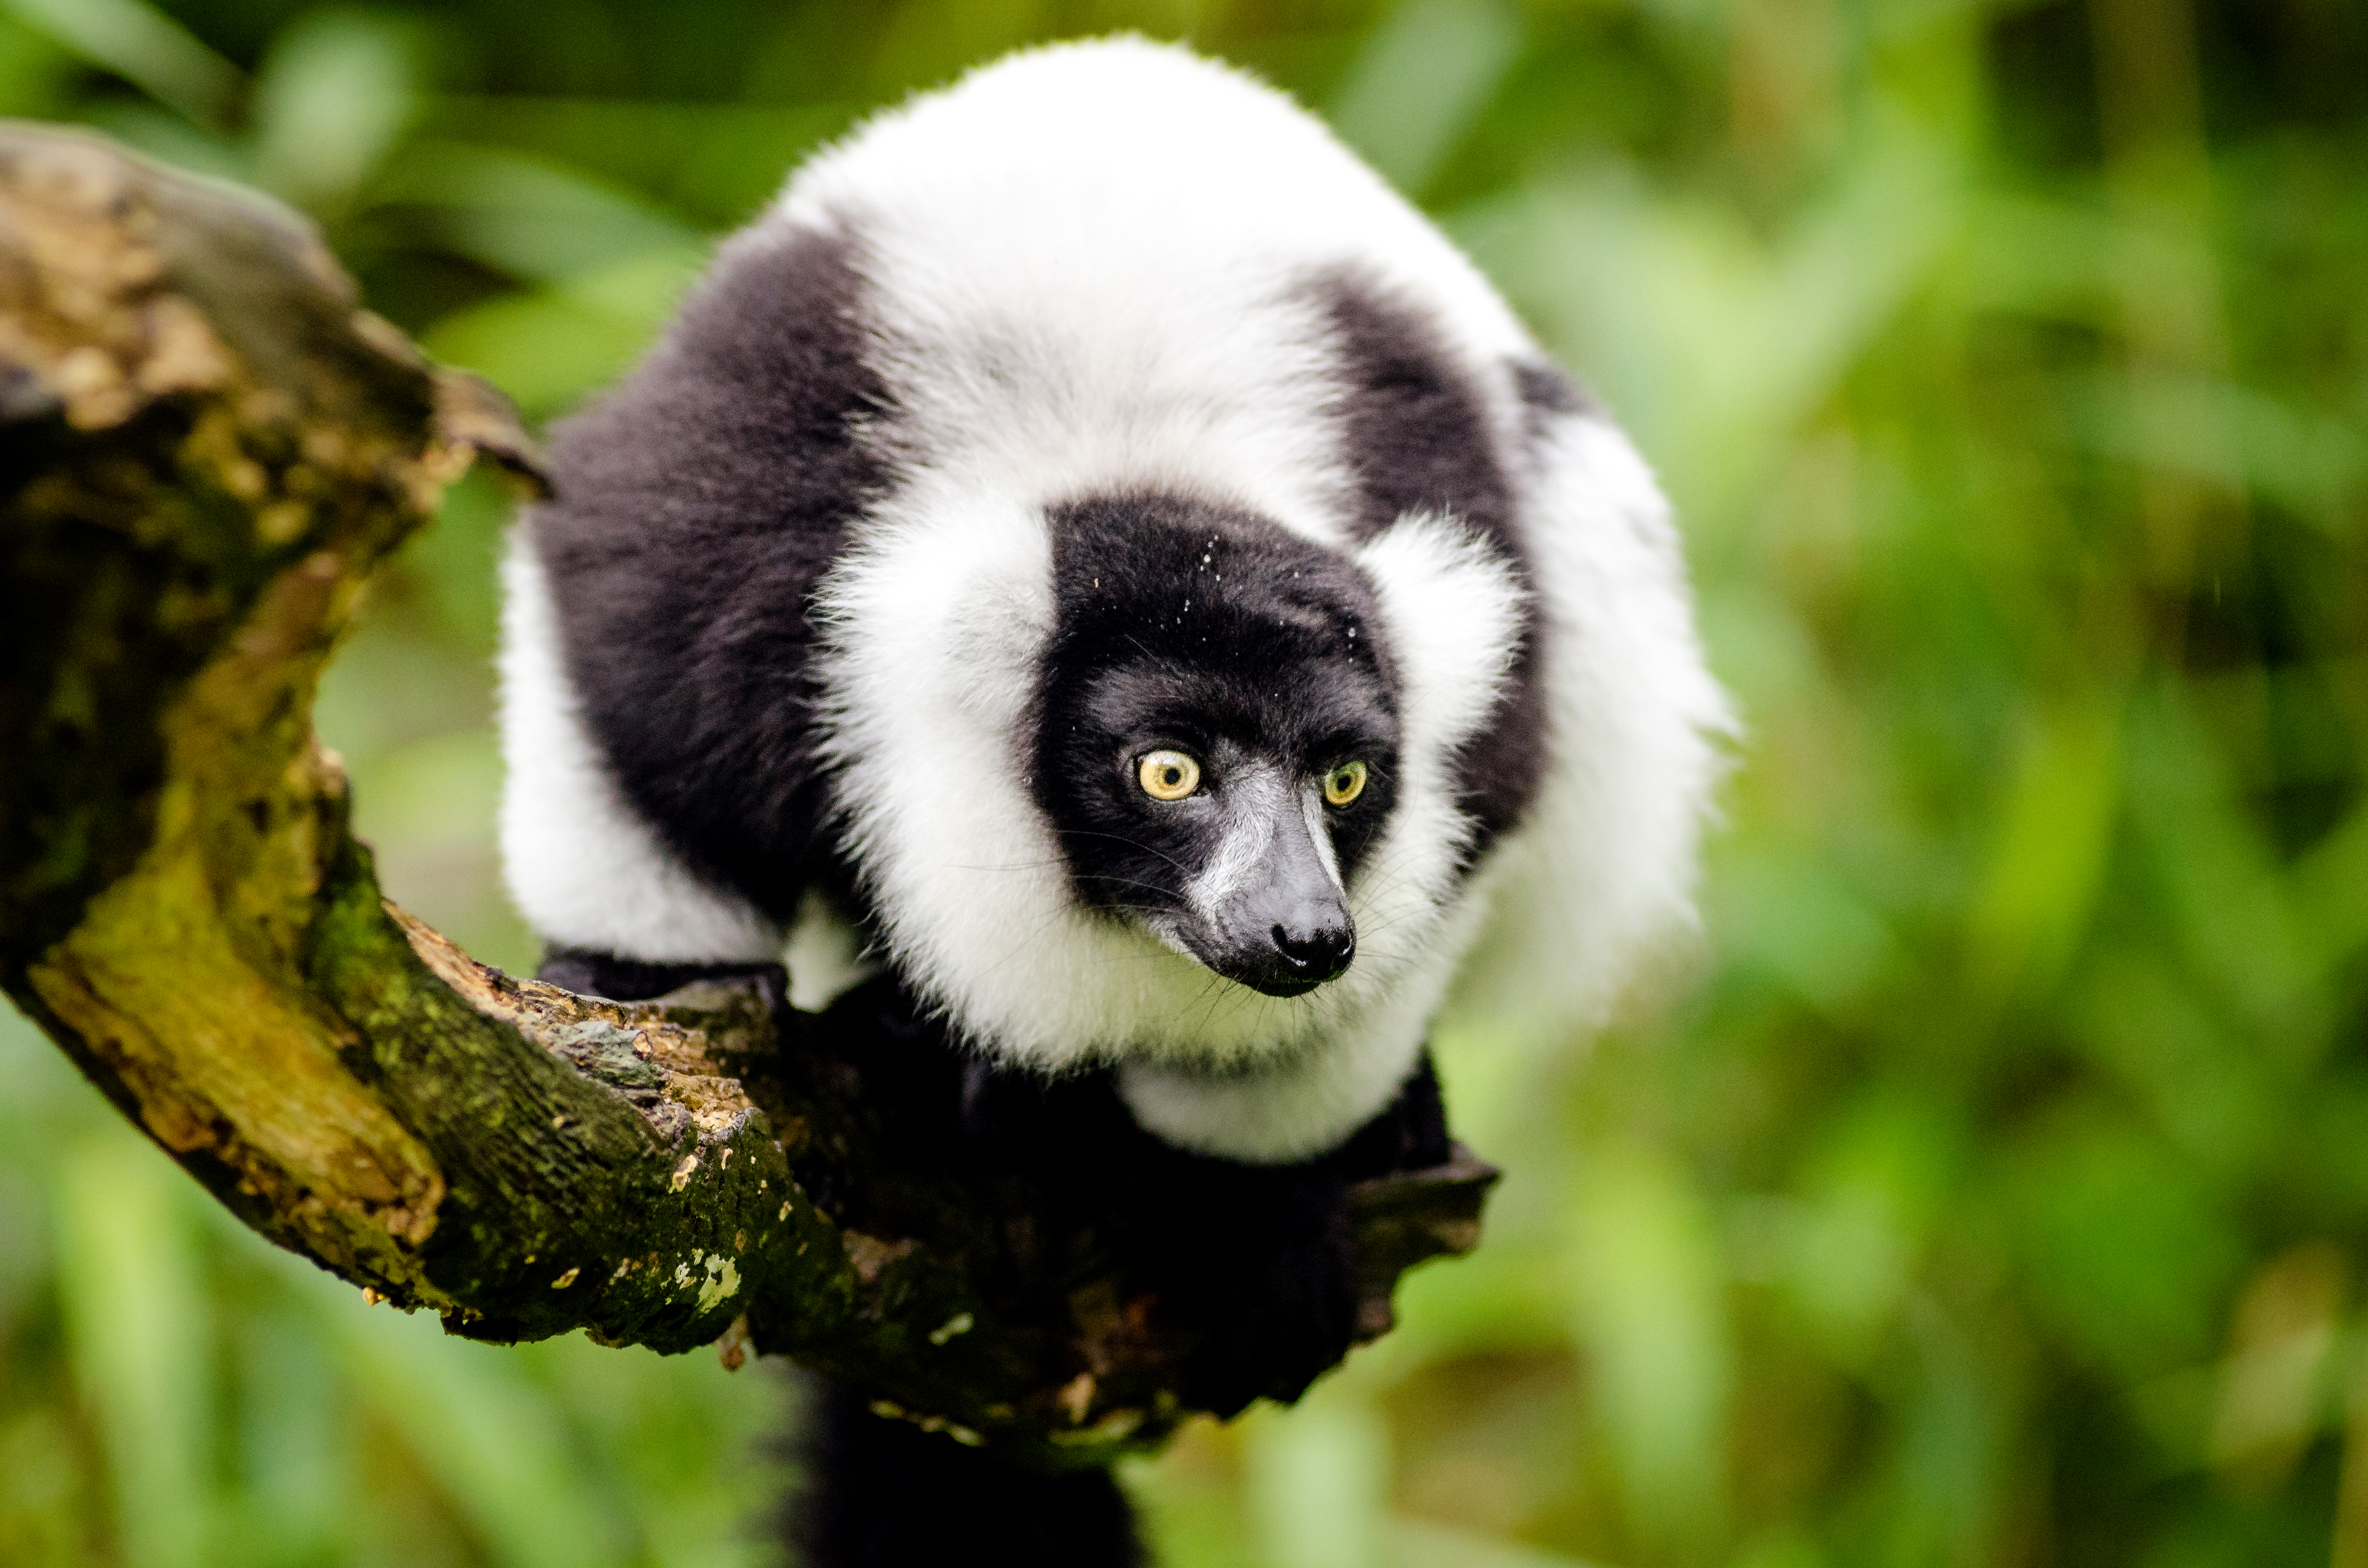
nature, bokeh, white, feet, animal, cute, wildlife, zoo, fur, foot, mammal, nikon, black, fauna, primate, world, eyes, festival, eye, madagascar, vertebrate, germany, deutschland, schwarz, day, tier, fell, augen, grn, adorable, lemur, niedlich, tierpark, fse, madagaskar, ruffed, weiser, vari, lemuren, auge, fus, new world monkey